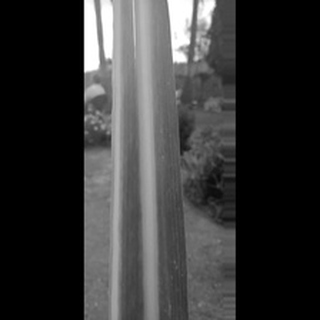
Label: sugarcane_yellow_leaf_disease